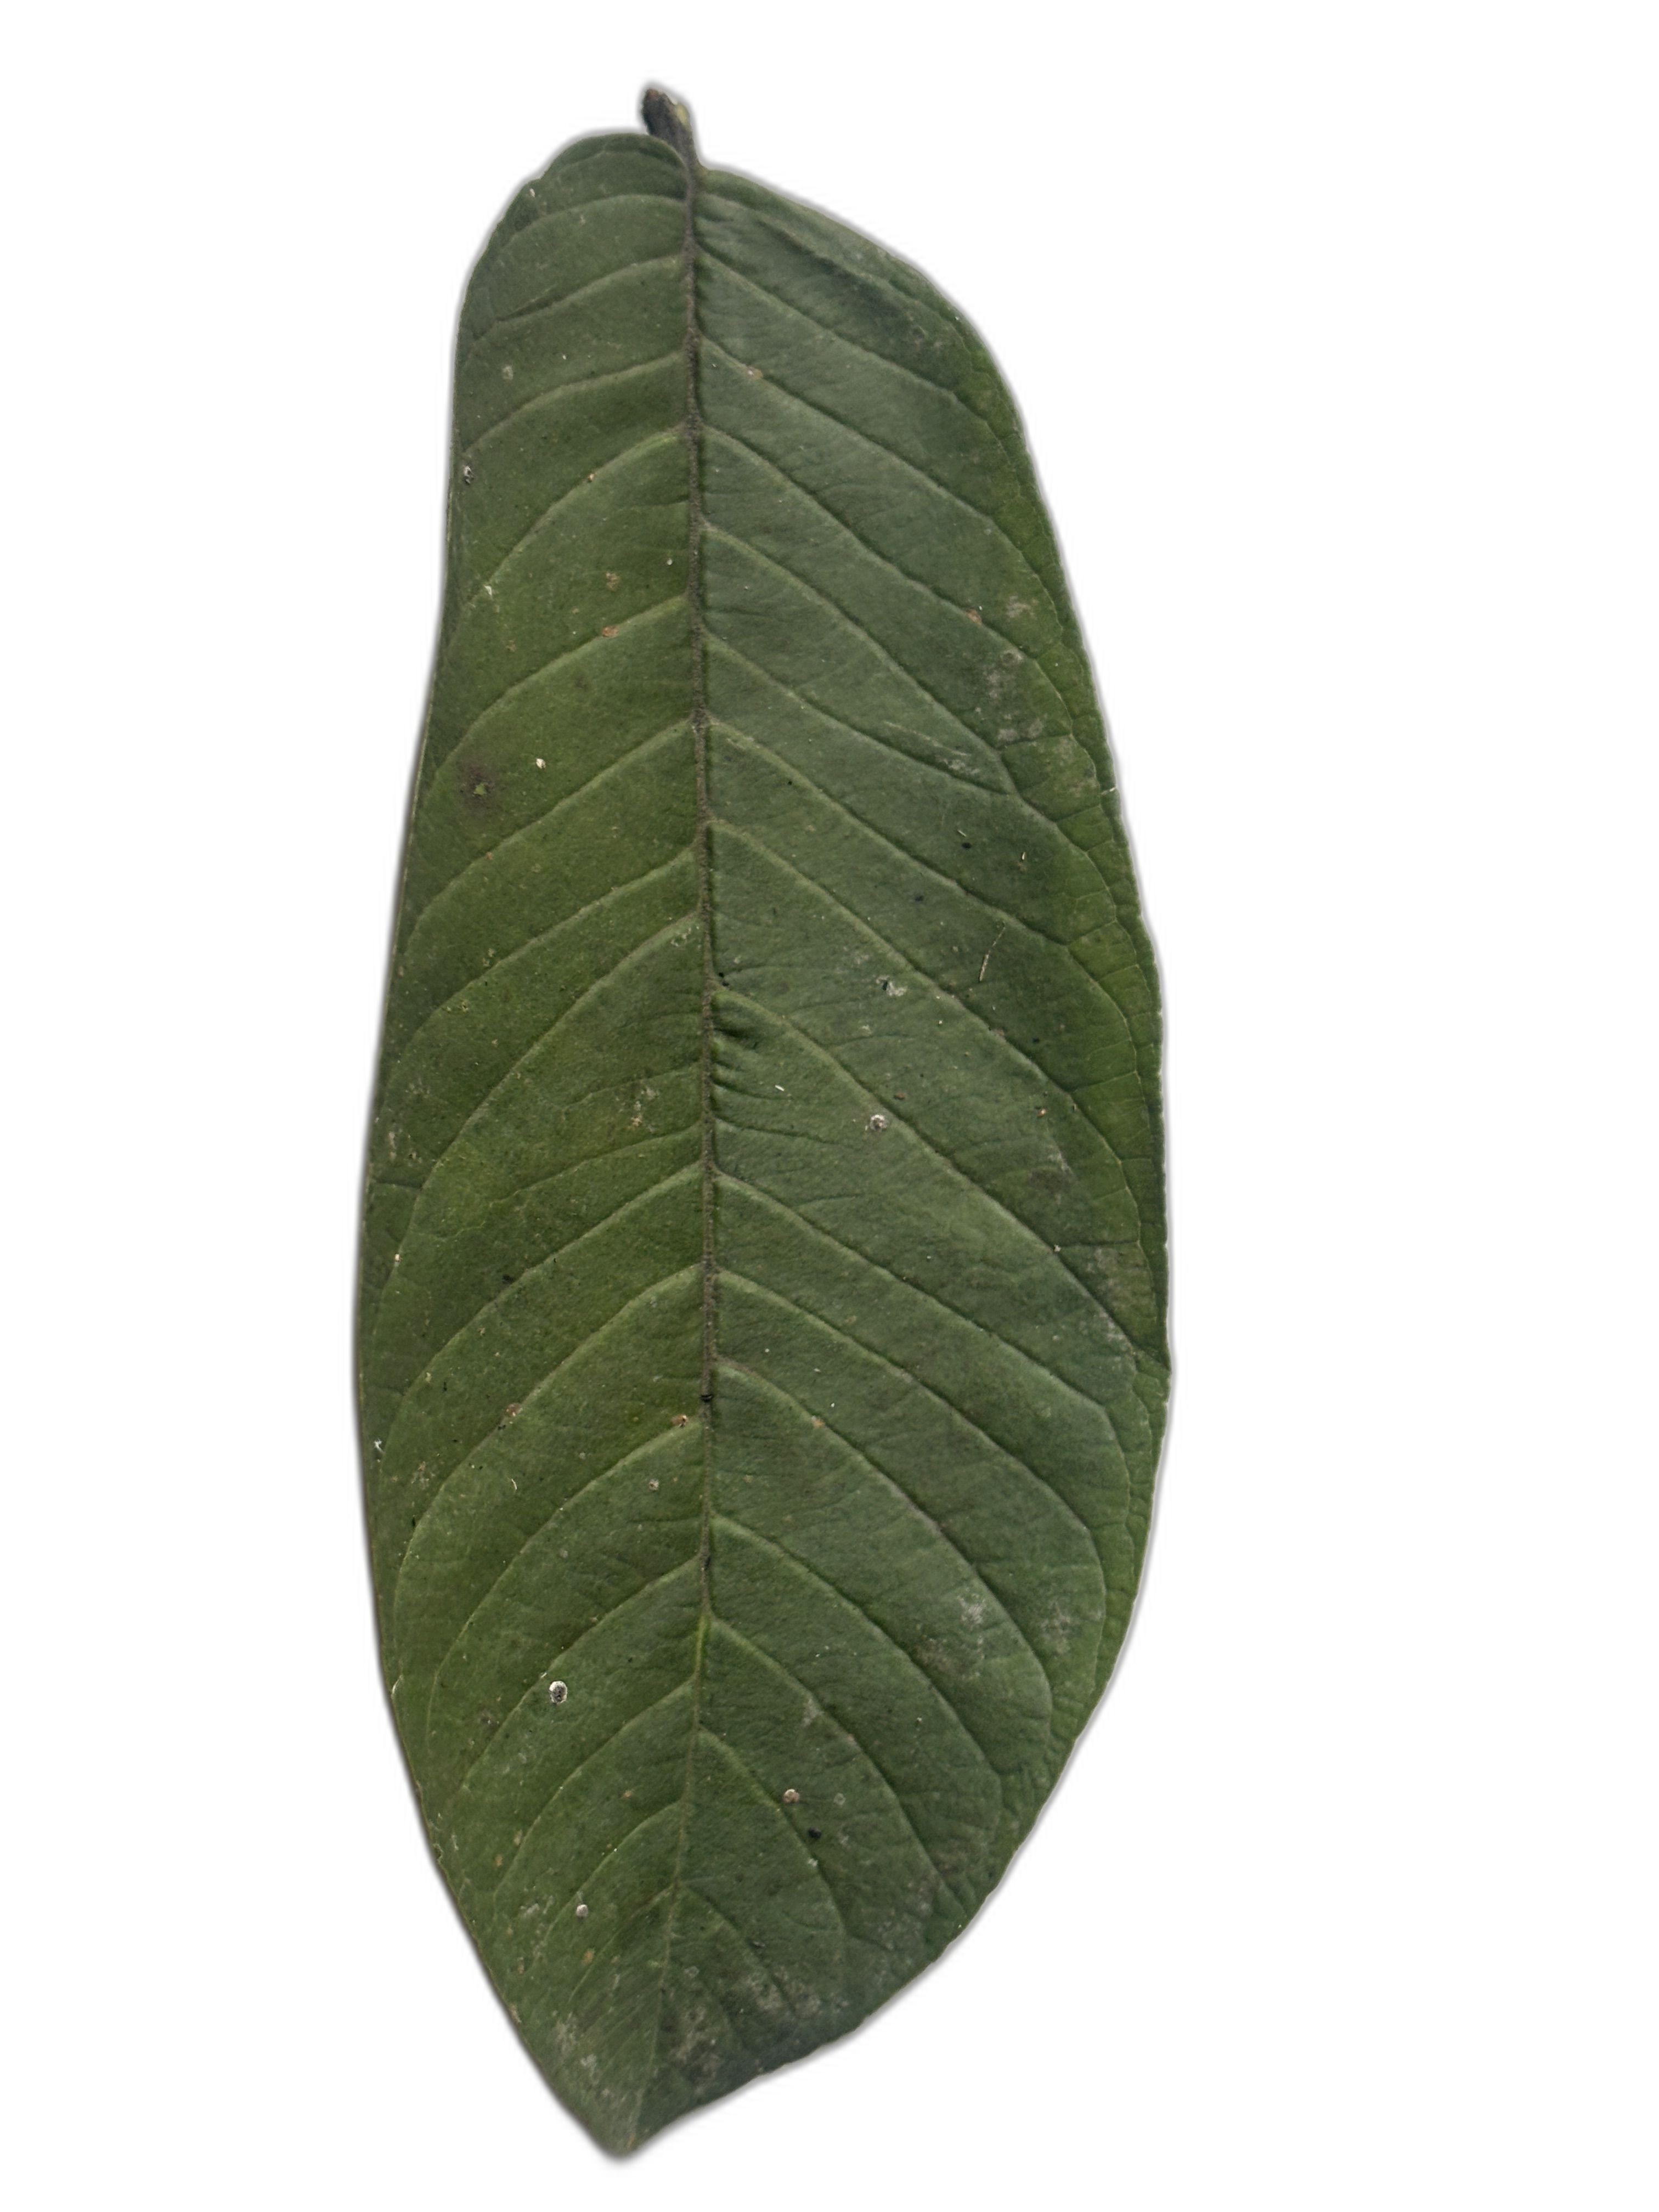
Plant part: leaf
Disease: Healthy